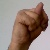
The image shows a hand gesture representing the letter 'N' in Indian Sign Language.